Family Circus (2001 film)

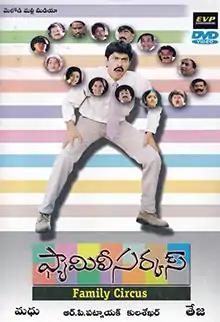
Movie Poster

Family Circus is a 2001 Telugu-language comedy film written and directed by Teja. It stars Jagapati Babu, Rajendra Prasad, Roja, Kanchi Kaul, and music composed by R. P. Patnaik. It was produced by Sunkara Madhu Murali under the Melody Multimedia banner.